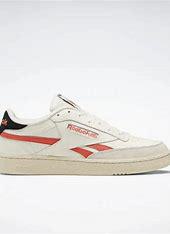
Brand: Reebok
Model: Club C